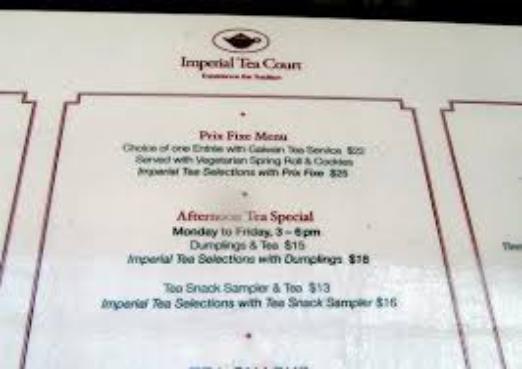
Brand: imperial tea court
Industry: Others